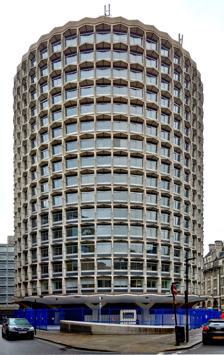
Building: One Kemble Street
Country: United Kingdom
Year built: 1968
One Kemble Street from Wild Street Detail of cruciform blocks One Kemble Street and Civil Aviation Authority House ( CAA House ), originally known jointly as Space House , is an architecturally notable building off Kingsway in the London Borough of Camden. It is a grade II listed building with Historic England . Like nearby Centre Point, it was built for the developer Harry Hyams as part of the 1960s commercial property boom and kept empty for several years after completion. Design and construction The building was designed by George Marsh , a partner in Richard Seifert 's architectural firm, for Oldham Estates , the vehicle for the developer Harry Hyams , and built between 1964 and 1968 by Robert McAlpine and Sons . Marsh had also designed the nearby Centre Point , also for Hyams. The consulting engineers were C.J. Pell & Partners. Space House replaced the Edwardian building Magnet House, built by Hugo Hirst for his General Electric Company in 1921, and comprises a rectangular eight-storey office building at 45–59 Kingsway and a cylindrical tower now known as One Kemble Street on a triangular plot to the west bounded by Kemble Street , Wild Street and Keeley Street .  The cylindrical shape was chosen in order not to block the light of the buildings in those streets.  The buildings are joined by a two-level enclosed walkway.  Underneath the building is a car park that originally had a mini filling station. The 16-storey tower was built using a façade of precast cruciform blocks of white concrete joined by dowels and dry grout. They were laid out in a grid pattern to allow fast and low-cost construction without the need to use a scaffold . Each block is of 10 feet (3.0 metres) diameter, the same height as each storey, with a precast concrete floor panel forming the base of each storey and radiating out from a central core. The base of the tower incorporates Y-shaped columns of capstone concrete as also used at Centre Point. The concrete units in the building were made by Portcrete Limited. The eight-storey block on Kingsway, now known as CAA House, was also built using precast concrete blocks, with the addition of a row of central supporting columns. It was laid out with a large central office space and services and circulation at each end of the building. Later history The building was first let to the Civil Aviation Authority (CAA) in 1975. It had large-scale refurbishments in 1996 and 2003. It was listed grade II with Historic England in January 2015. The Kingsway block is now known as CAA House while the tower has been renamed One Kemble Street and has tenants such as the main office of the Government Legal Department and the Office of Rail and Road . The CAA's lease ended in December 2019 and these agencies have since vacated the building. Redevelopment The Civil Aviation Authority left the building and as of 2022 it is being redeveloped by Seaforth Land. The redevelopment will remove the plant floor at the top of the tower and replace with a "facsimile" floor and another set back. Gallery Covered walkway between buildings Entrance to tower with Y-shaped supporting blocks Underground car park entrance Keeley Street elevation of Kingsway block References